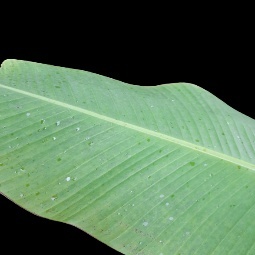
Label: Healthy